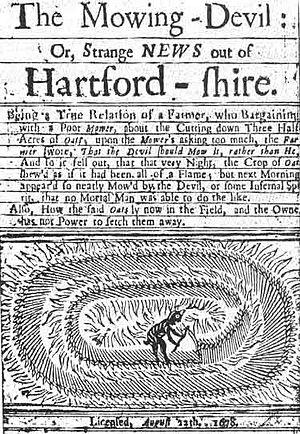
Un cercle de culture, ou parfois « agrogramme » ou « agroglyphe », est un vaste motif ou ensemble de motifs géométriques réalisé dans un champ de céréales par flexion et couchage des épis. Visibles depuis le ciel, ces réalisations peuvent aller d'un simple cercle de quelques mètres de diamètre à des compositions de plusieurs hectares comportant de nombreuses figures disposées géométriquement.